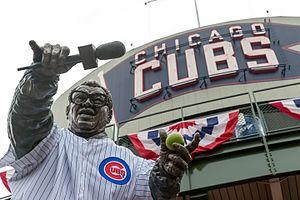
Harry Caray est un commentateur sportif américain à la radio et à la télévision.